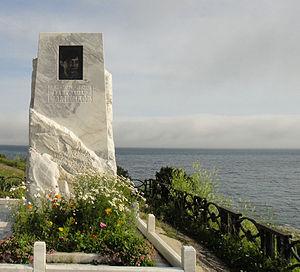
Alexandre Vampilov, né le 19 août 1937 à Tcheremkhovo, dans la région d'Irkoutsk et mort noyé dans le lac Baïkal le 17 août 1972, est un écrivain et dramaturge russe soviétique.